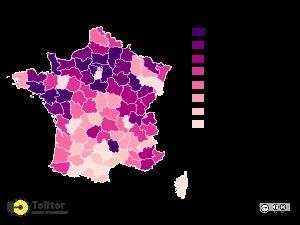
Le système éducatif en France est centralisé et piloté par le ministère de l'Éducation nationale. Depuis 2019, l'instruction est obligatoire de 3 à 16 ans ; l'instruction dite « en famille », très minoritaire, est néanmoins légale. À partir de 2020, suivre une formation entre 16 et 18 ans sera obligatoire. Il existe plus de 65 000 établissements scolaires très majoritairement publics, seuls 15 % à 20 % des élèves sont dans des établissements privés principalement sous contrat avec l'État français. Les établissements dépendent presque exclusivement du ministère de l'Éducation nationale, l'enseignement privé hors contrat étant un phénomène marginal en France.